Herb Plenty

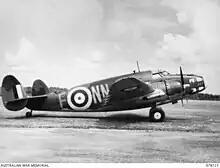
RAAF Lockheed Hudson A16-76 (F-NN) No.8 Squadron Singapore August 1940

In the RAAF Historical Section interview Plenty recounted that on the morning of 10 December 1941, he was on a reconnaissance flight over the South China Sea off the coast from Kuantan, when the crew sighted Force Z and witnessed the attack and sinking of the Prince of Wales and Repulse. Throughout the remainder of December and into January, No. 8 Squadron was tasked with daily low-level reconnaissance, observing Japanese shipping movements. On the morning of 24 January 1942, Plenty was captaining Hudson A16-87 with his usual crew of Ken Hewett second pilot, Ashley Frost radio operator and gunner, and Bill Jacobson turret gunner, in formation with a second Hudson, A16-11, captained by C H ‘Spud’ Spurgeon, when they were attacked by two Mitsubishi A6M Zero’s. Spurgeon’s Hudson was quickly shot down, with only Spurgeon surviving. He was later captured by the Japanese and spent the remainder of the war a prisoner. Meanwhile, Plenty had flown into clouds but shortly after his exit found the Zero’s waiting for him. His Hudson was also rapidly shot down, however he managed to get it onto the sea without serious injury and the crew were all able to evacuate, inflating their life raft after the Zero’s had departed. The crew, aided by local Chinese made their way to the mainland near Mersing, and on foot down the coast walking for two days before finding a hidden Malay boat and sailing to the Johore radar station where they were picked up by a British mine sweeper and returned to Singapore on 29th of January. The following day they flew to P2 airfield near Palembang, Sumatra, and rejoined No. 8 Sqn there, were they found they had all been posted ‘missing presumed killed’ and their families informed. Plenty flew his last operational sortie with No. 8 Sqn on 20 February 1942, the 61st since 8th of December 1941. Plenty was awarded a Distinguished Flying Cross (DFC) for ‘continued reconnaissance along enemy occupied territory. On many occasions he was attacked by enemy fighters and on one occasion was shot down…the day after his arrival back at Singapore, Flight Lieutenant Plenty was again carrying out reconnaissance patrols over the same territory’.